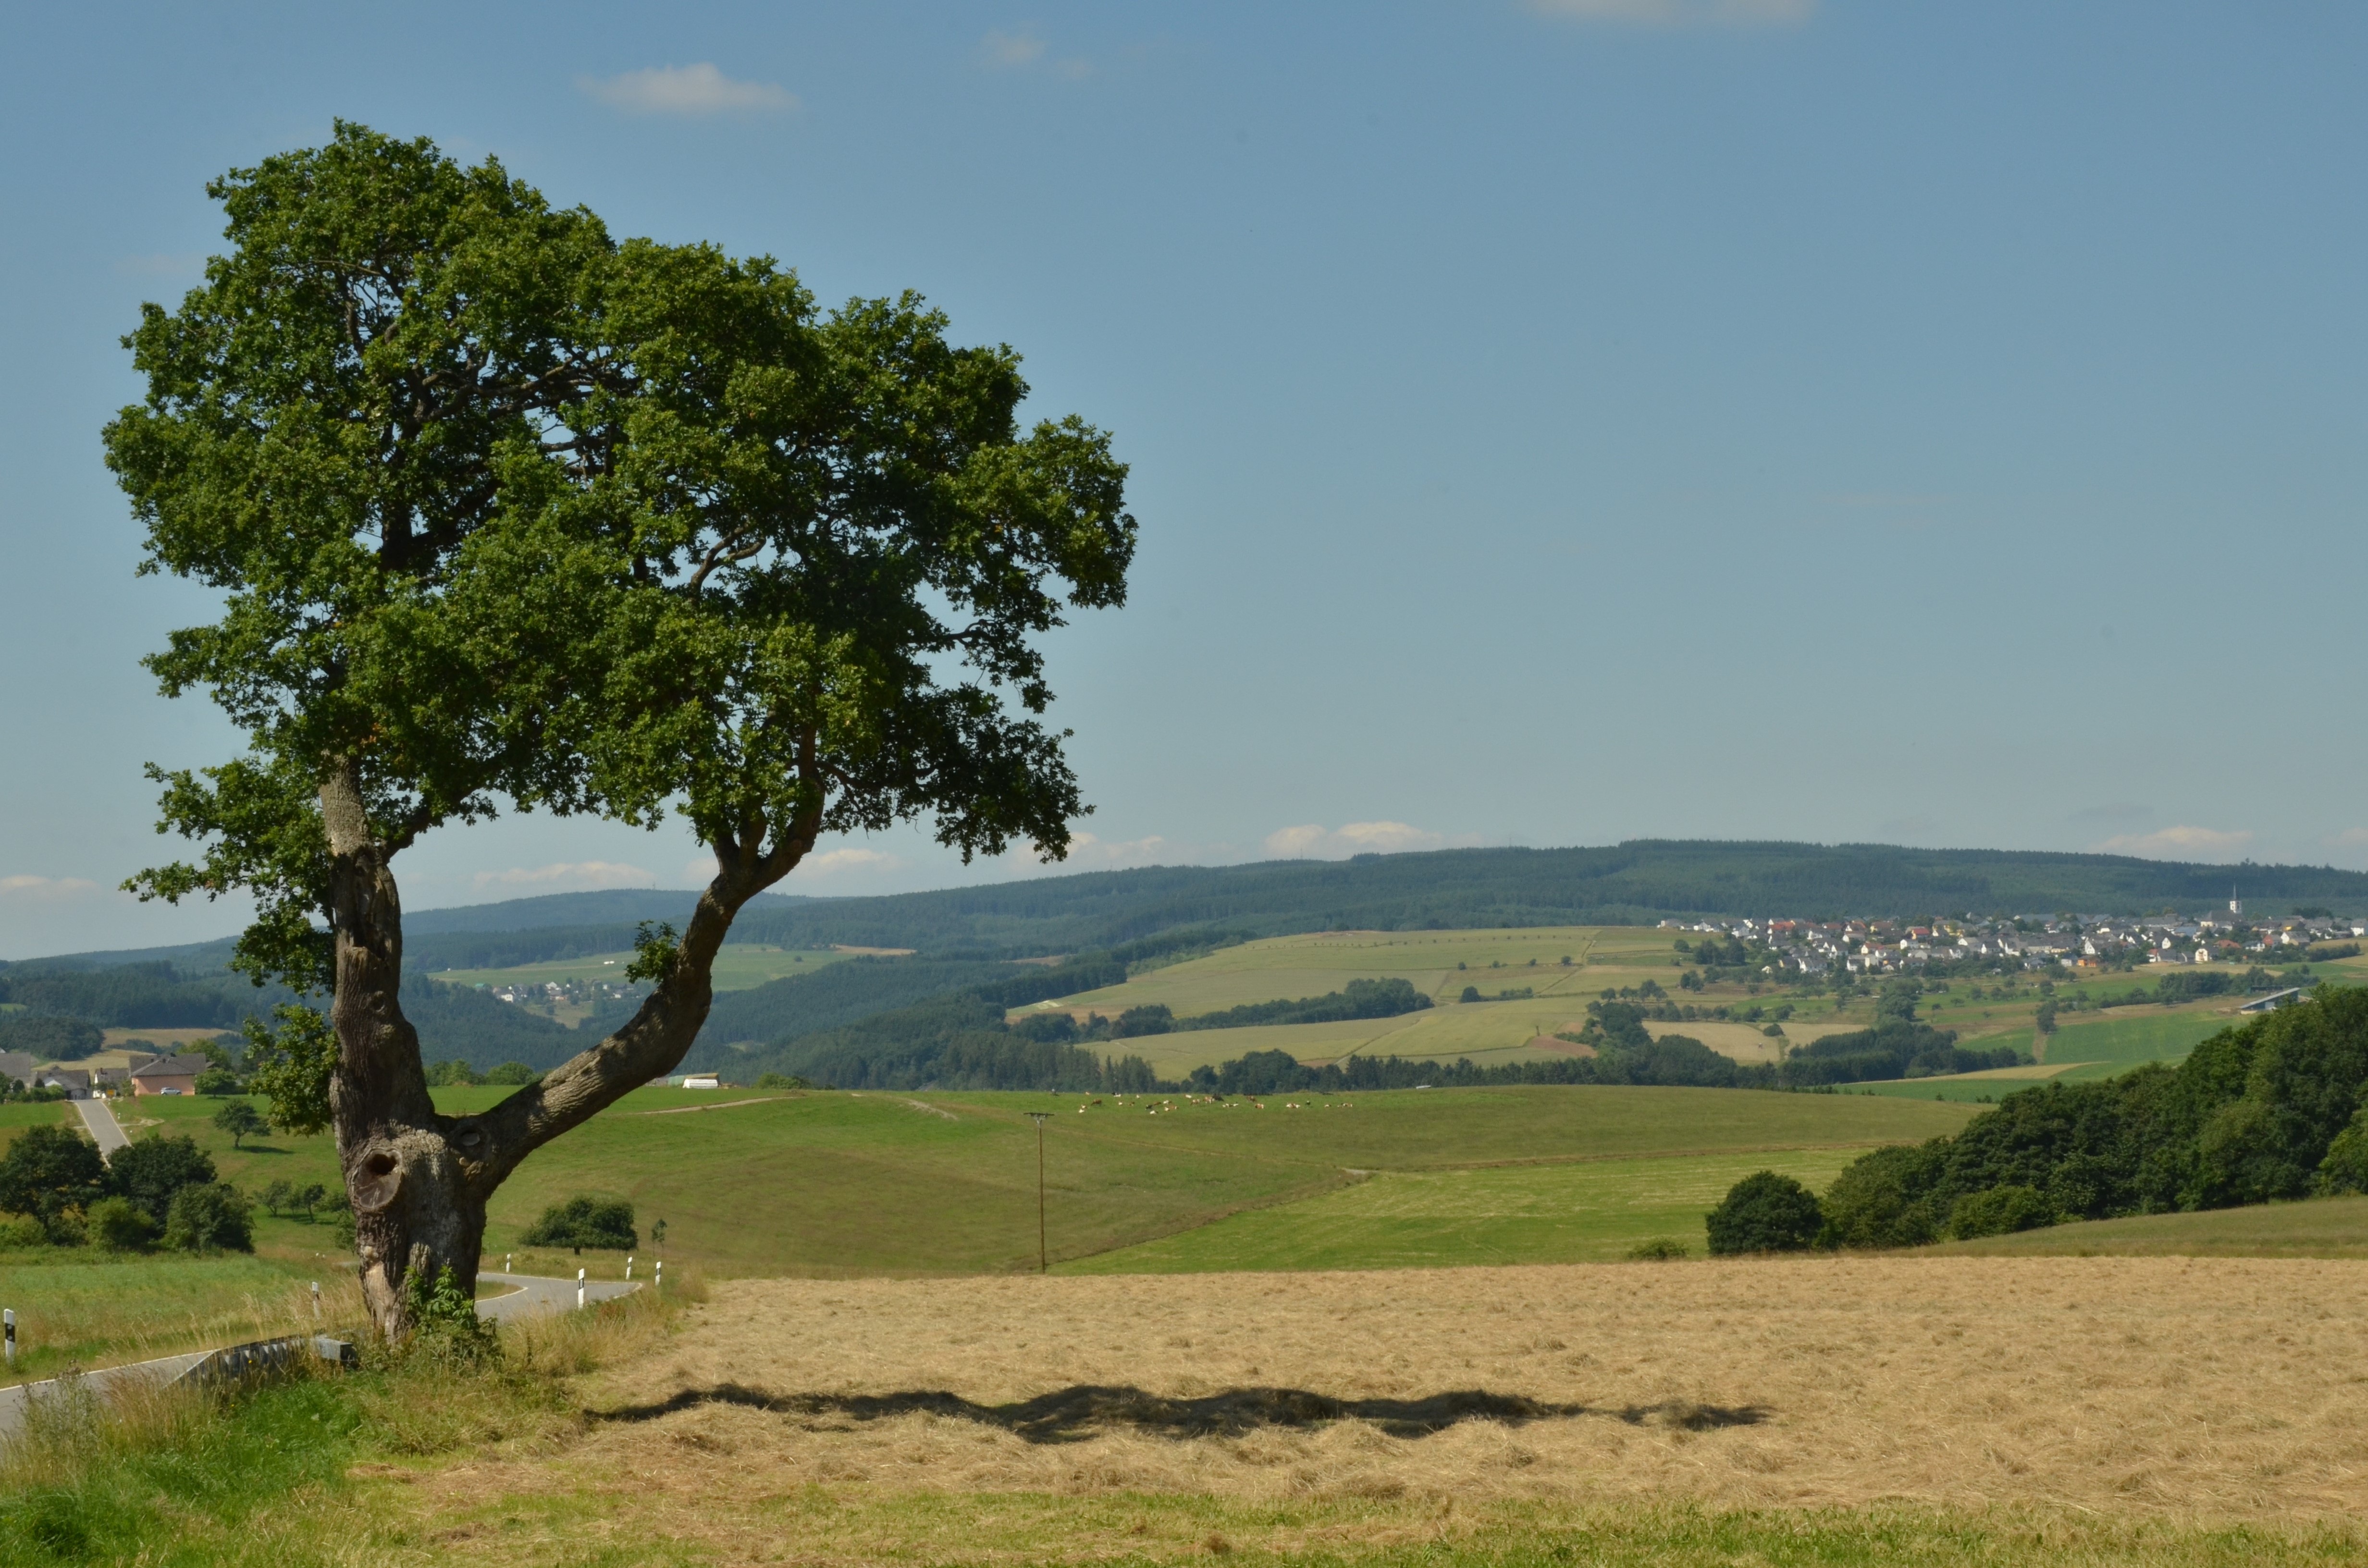
landscape, tree, nature, plant, field, meadow, prairie, hill, pasture, agriculture, savanna, plain, grassland, plateau, ecosystem, erratic, rural area, natural environment, woody plant